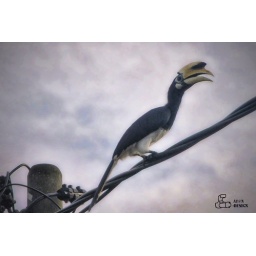
i photographed this picture near my home at Batu Gajah,...the bird stop by for a rest,...